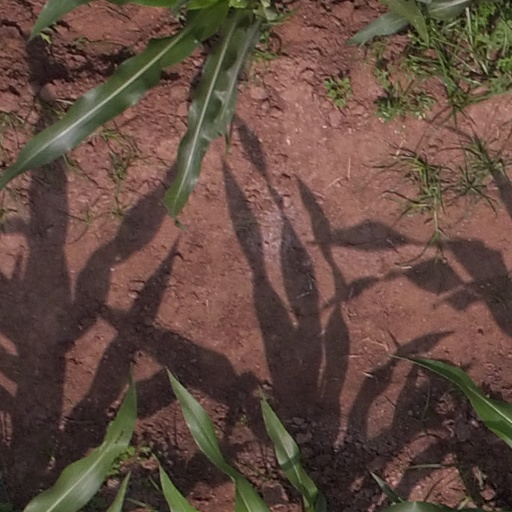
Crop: maize; corn